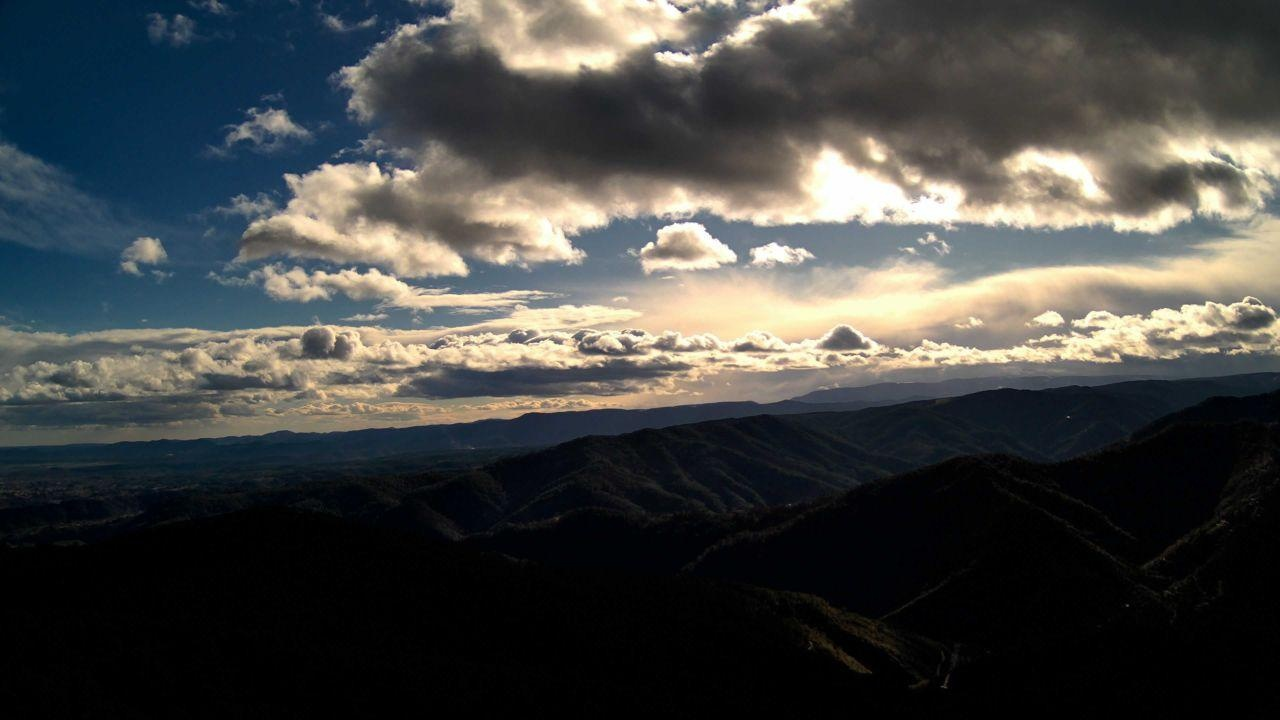
Fire: no
Smoke: yes